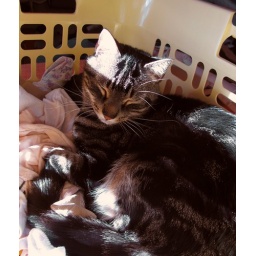
What happens when the laundry isn't put away right away and the basket is left sitting in the sun.